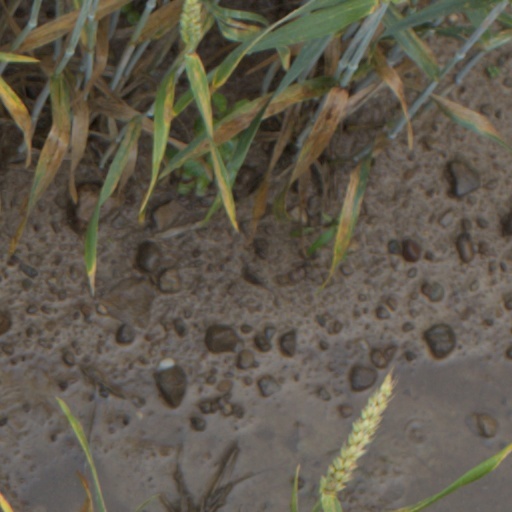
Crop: wheat